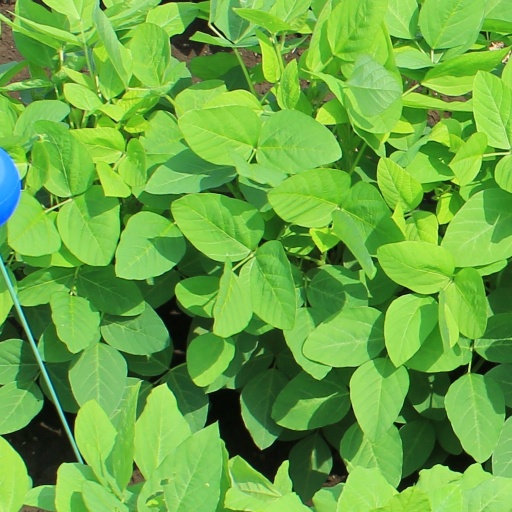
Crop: soybean